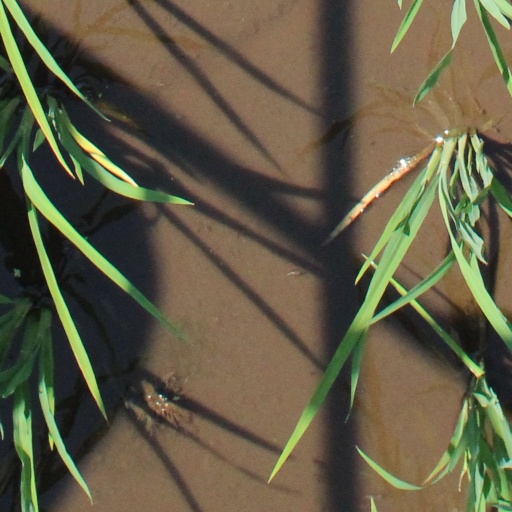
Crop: rice